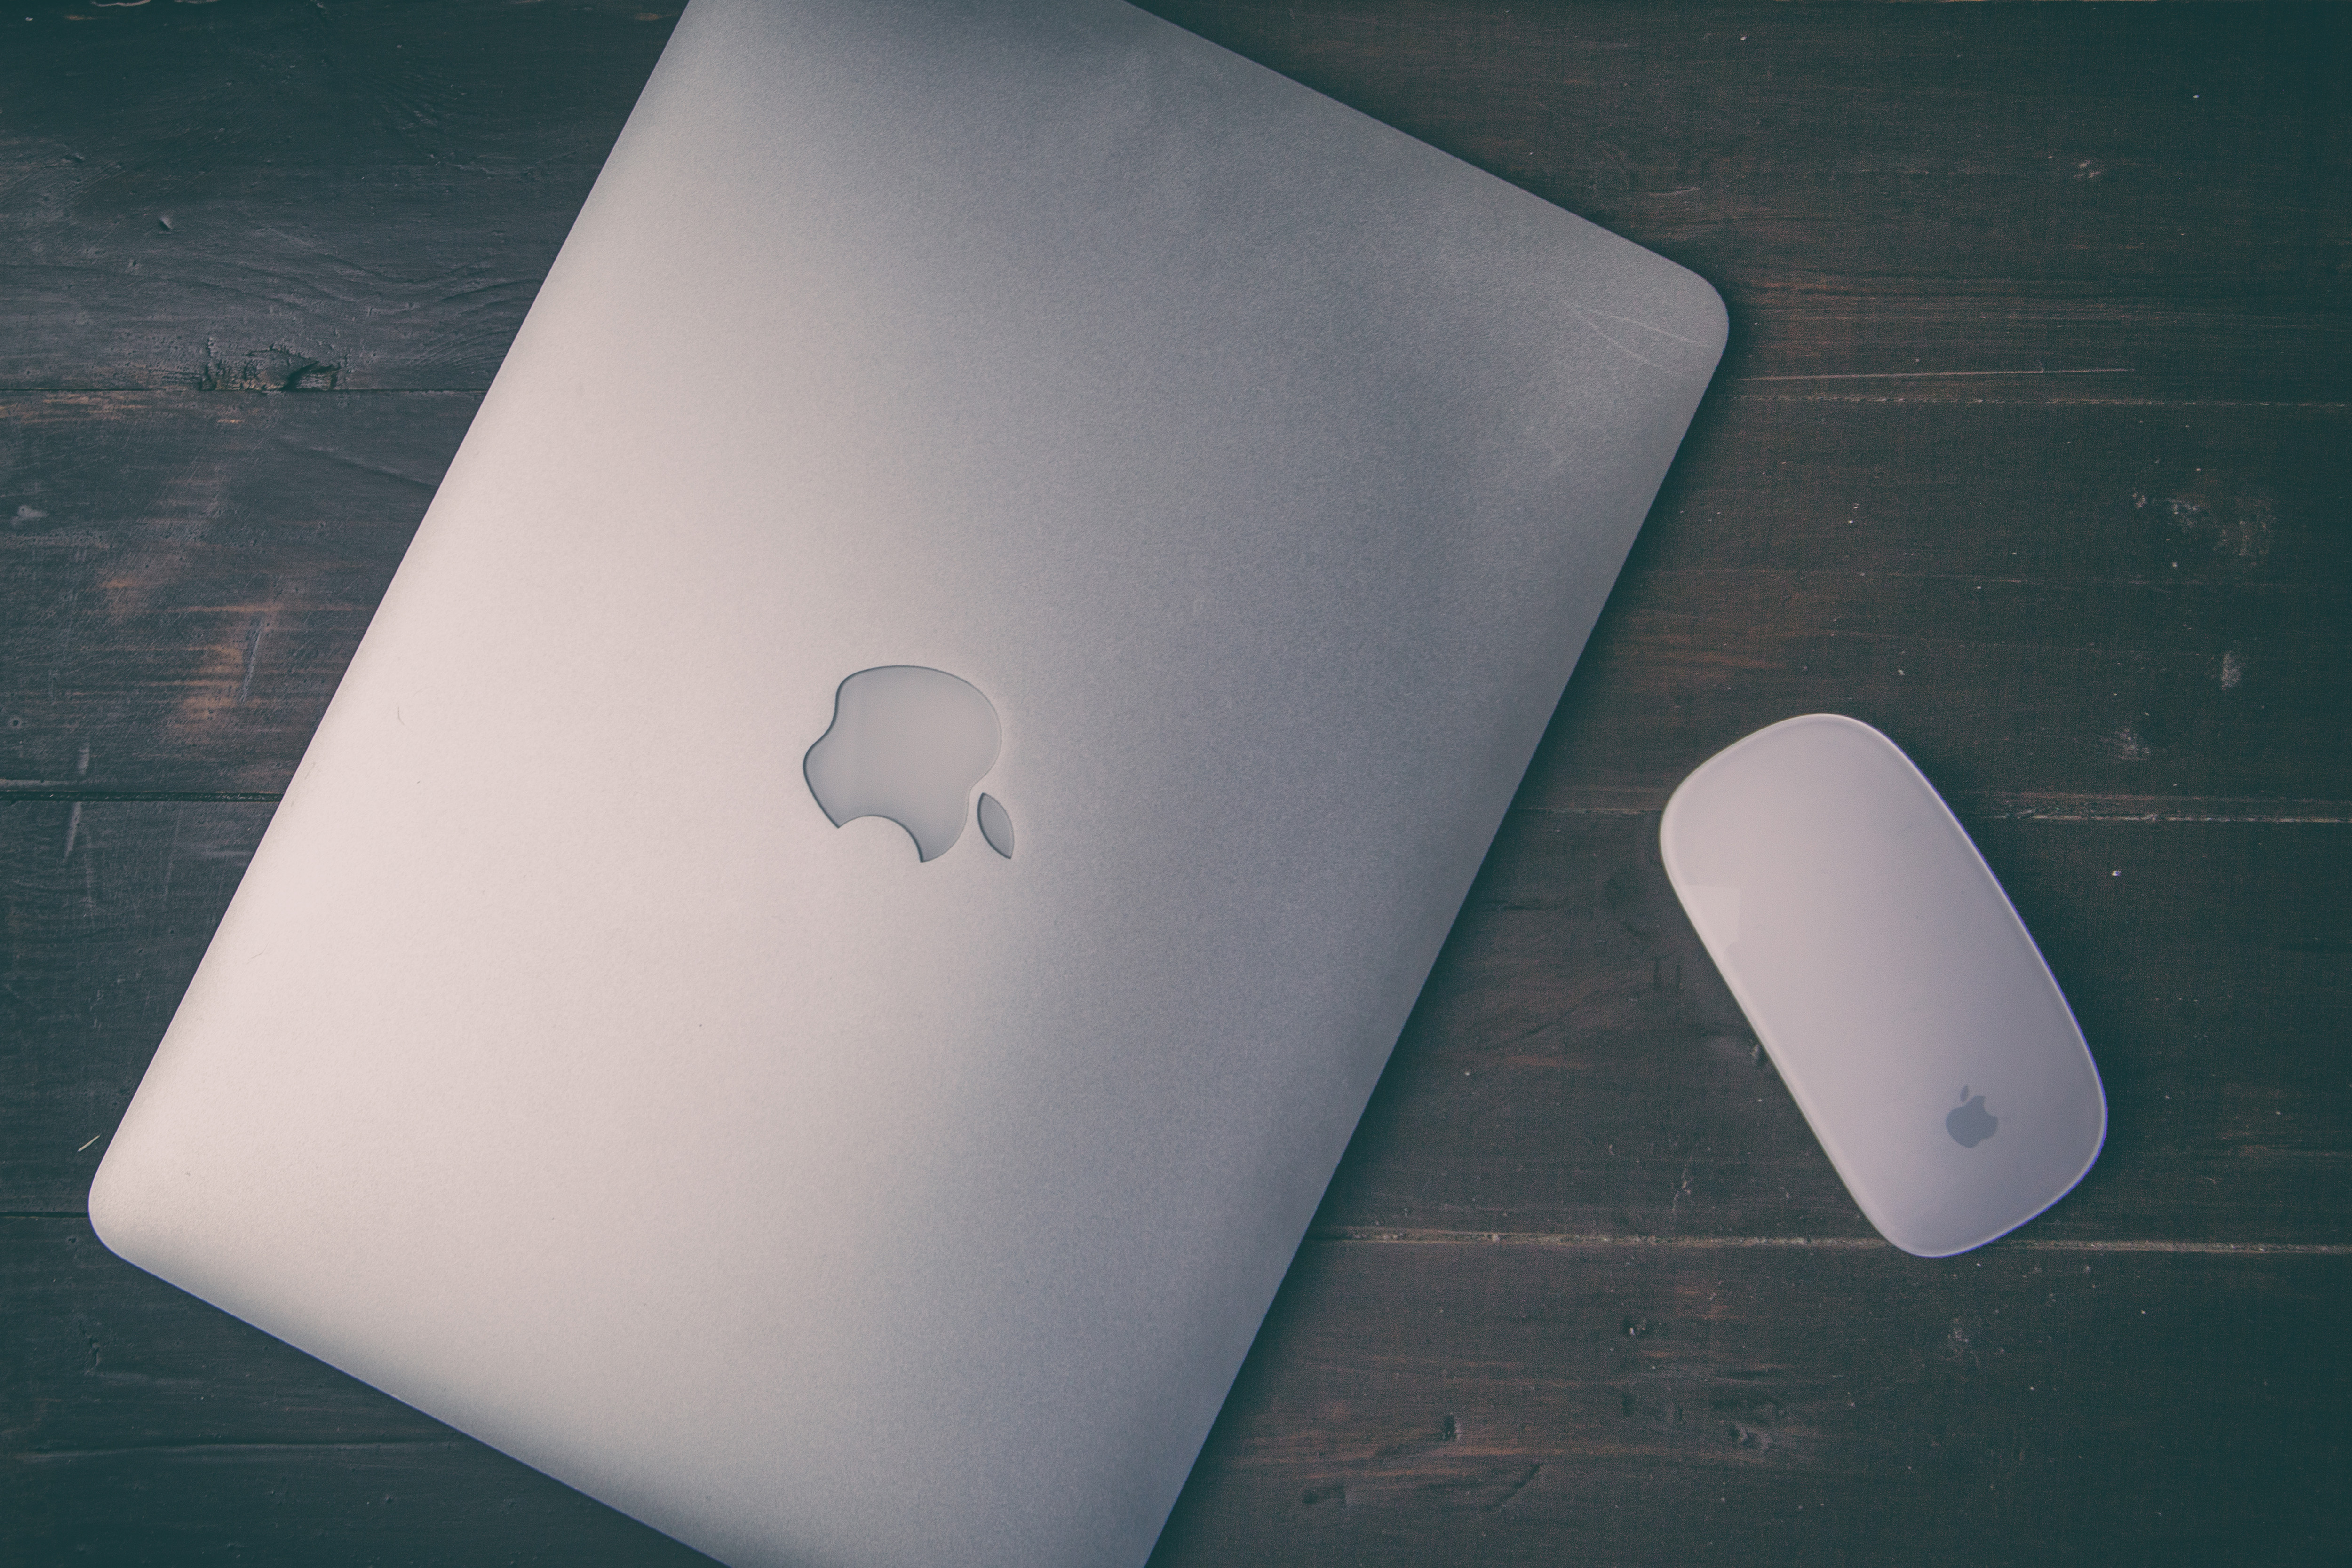
technology, electronic device, Material property, mouse